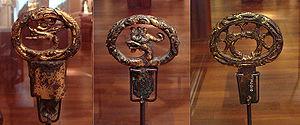
La période Kofun, ère de Kofun, ou plus exactement période des kofun est une ère de l'histoire du Japon qui va d'environ 250 à 538 de l'ère commune. Elle suit la période Yayoi et précède la période Asuka. Elle se situe à la fin de la Proto-histoire du Japon et relève de l'âge du fer qui commence à la période Yayoi, au Japon. La période Kofun et la période Asuka qui la suit sont parfois désignées collectivement comme la période Yamato.
Un chokutō est un épée japonaise droite non incurvée produite avant le Xᵉ siècle. Les chokutō sont utilisés à pied pour poignarder ou couper et sont portés suspendus à la ceinture.